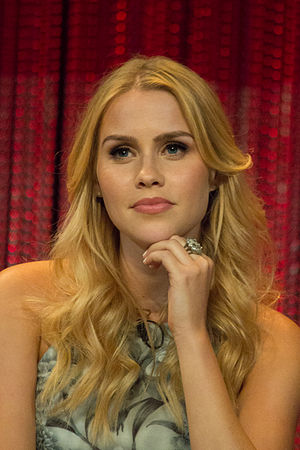
Claire Holt
Claire Holt er en australsk skuespillerinde. Hun er bedst kendt for rollen som Emma Gilbert i tv-serien H2O: Just Add Water. Desuden har hun medvirket i Pretty Little Liars, The Vampire Diaries og The Orginals.